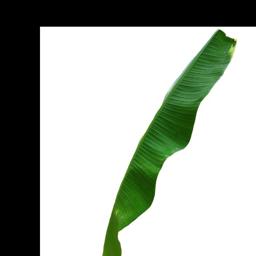
Label: MALBHOG LEAF